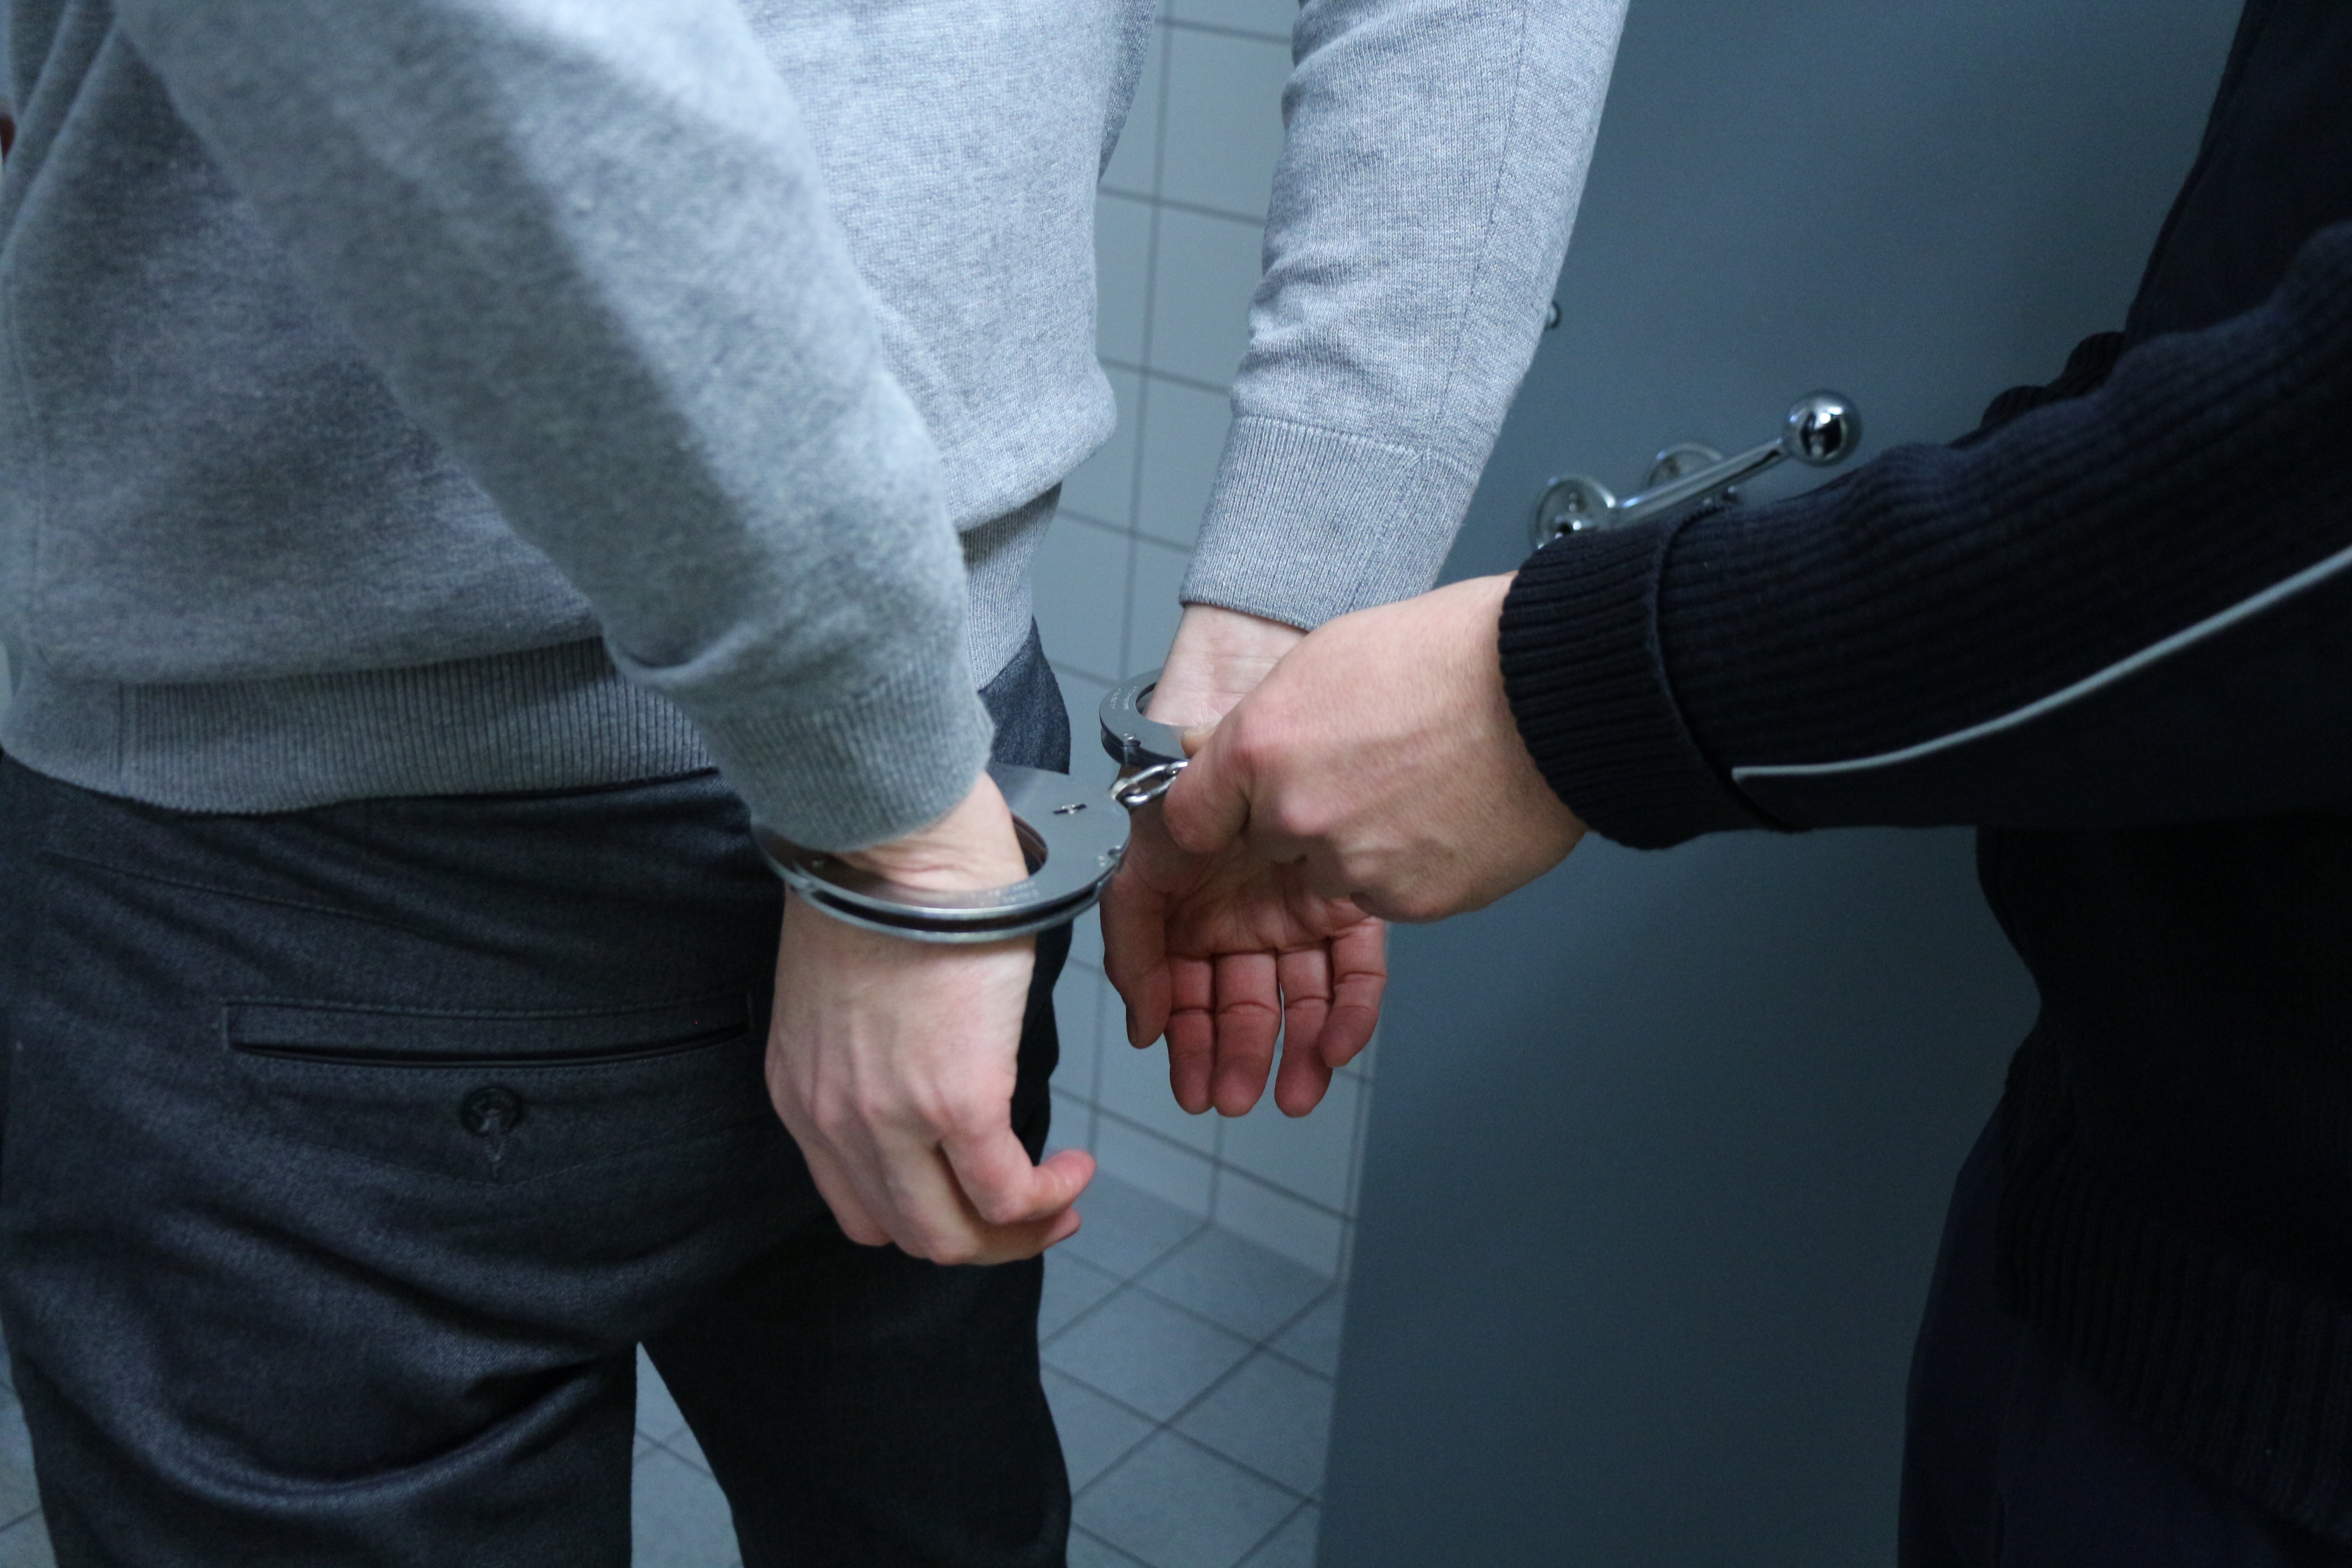
hand, man, finger, arm, criminal, police, crime, arrest, handcuffs, sense, offender